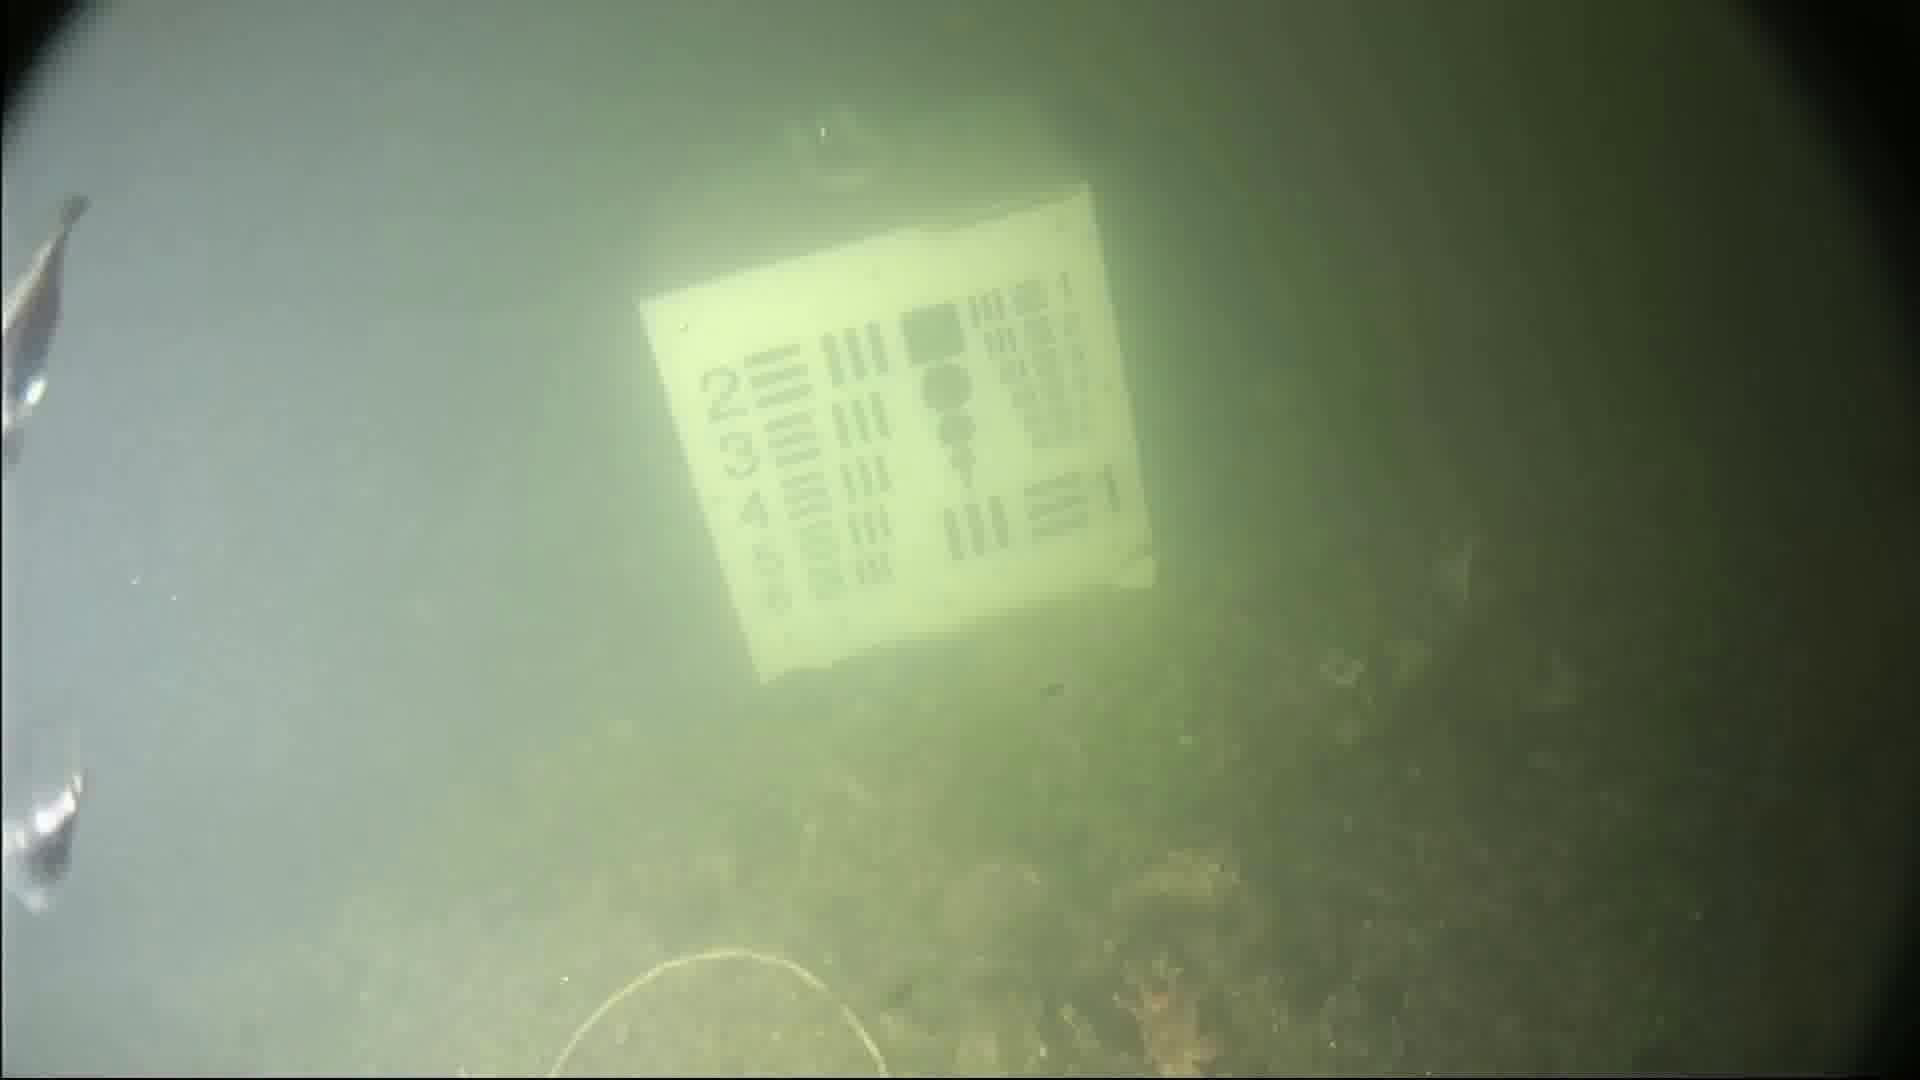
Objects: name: small_fish
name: starfish